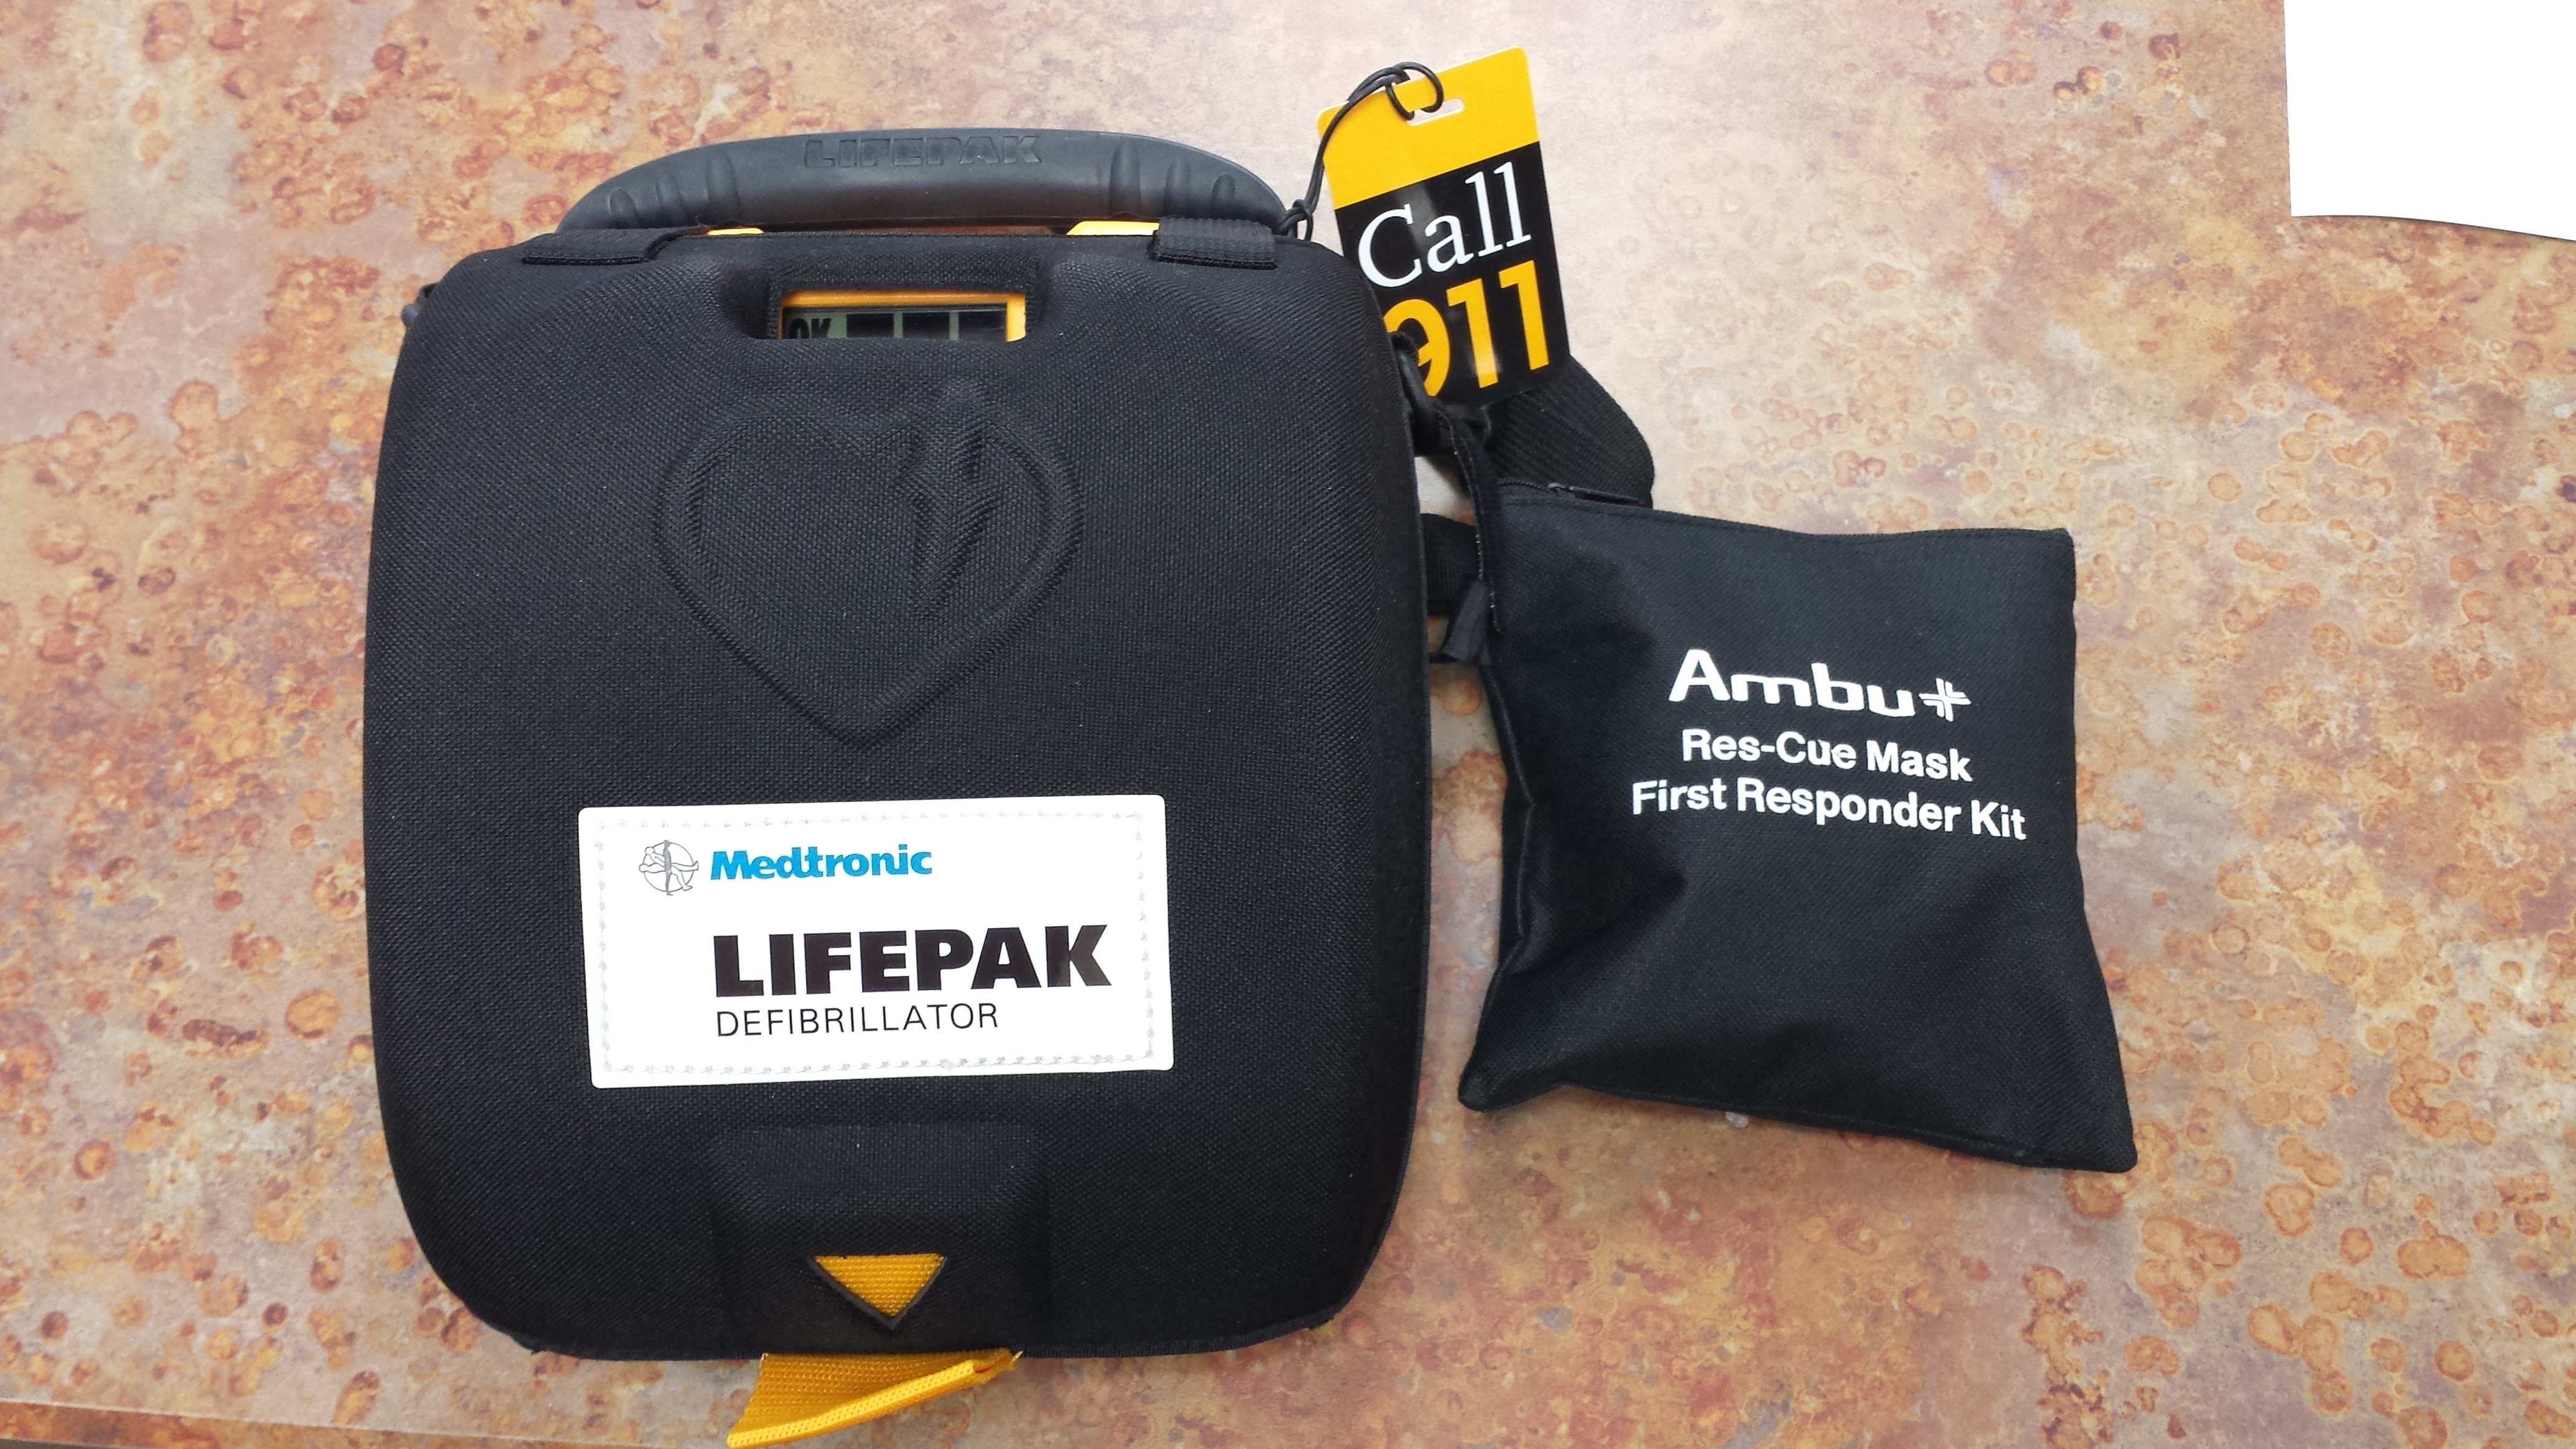
technology, heart, brand, product, font, safety, emergency, product design, aed, electronic device, cardiac